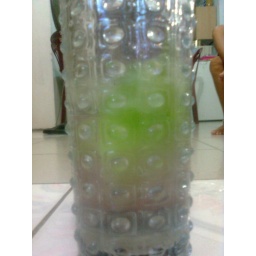
fruit in water